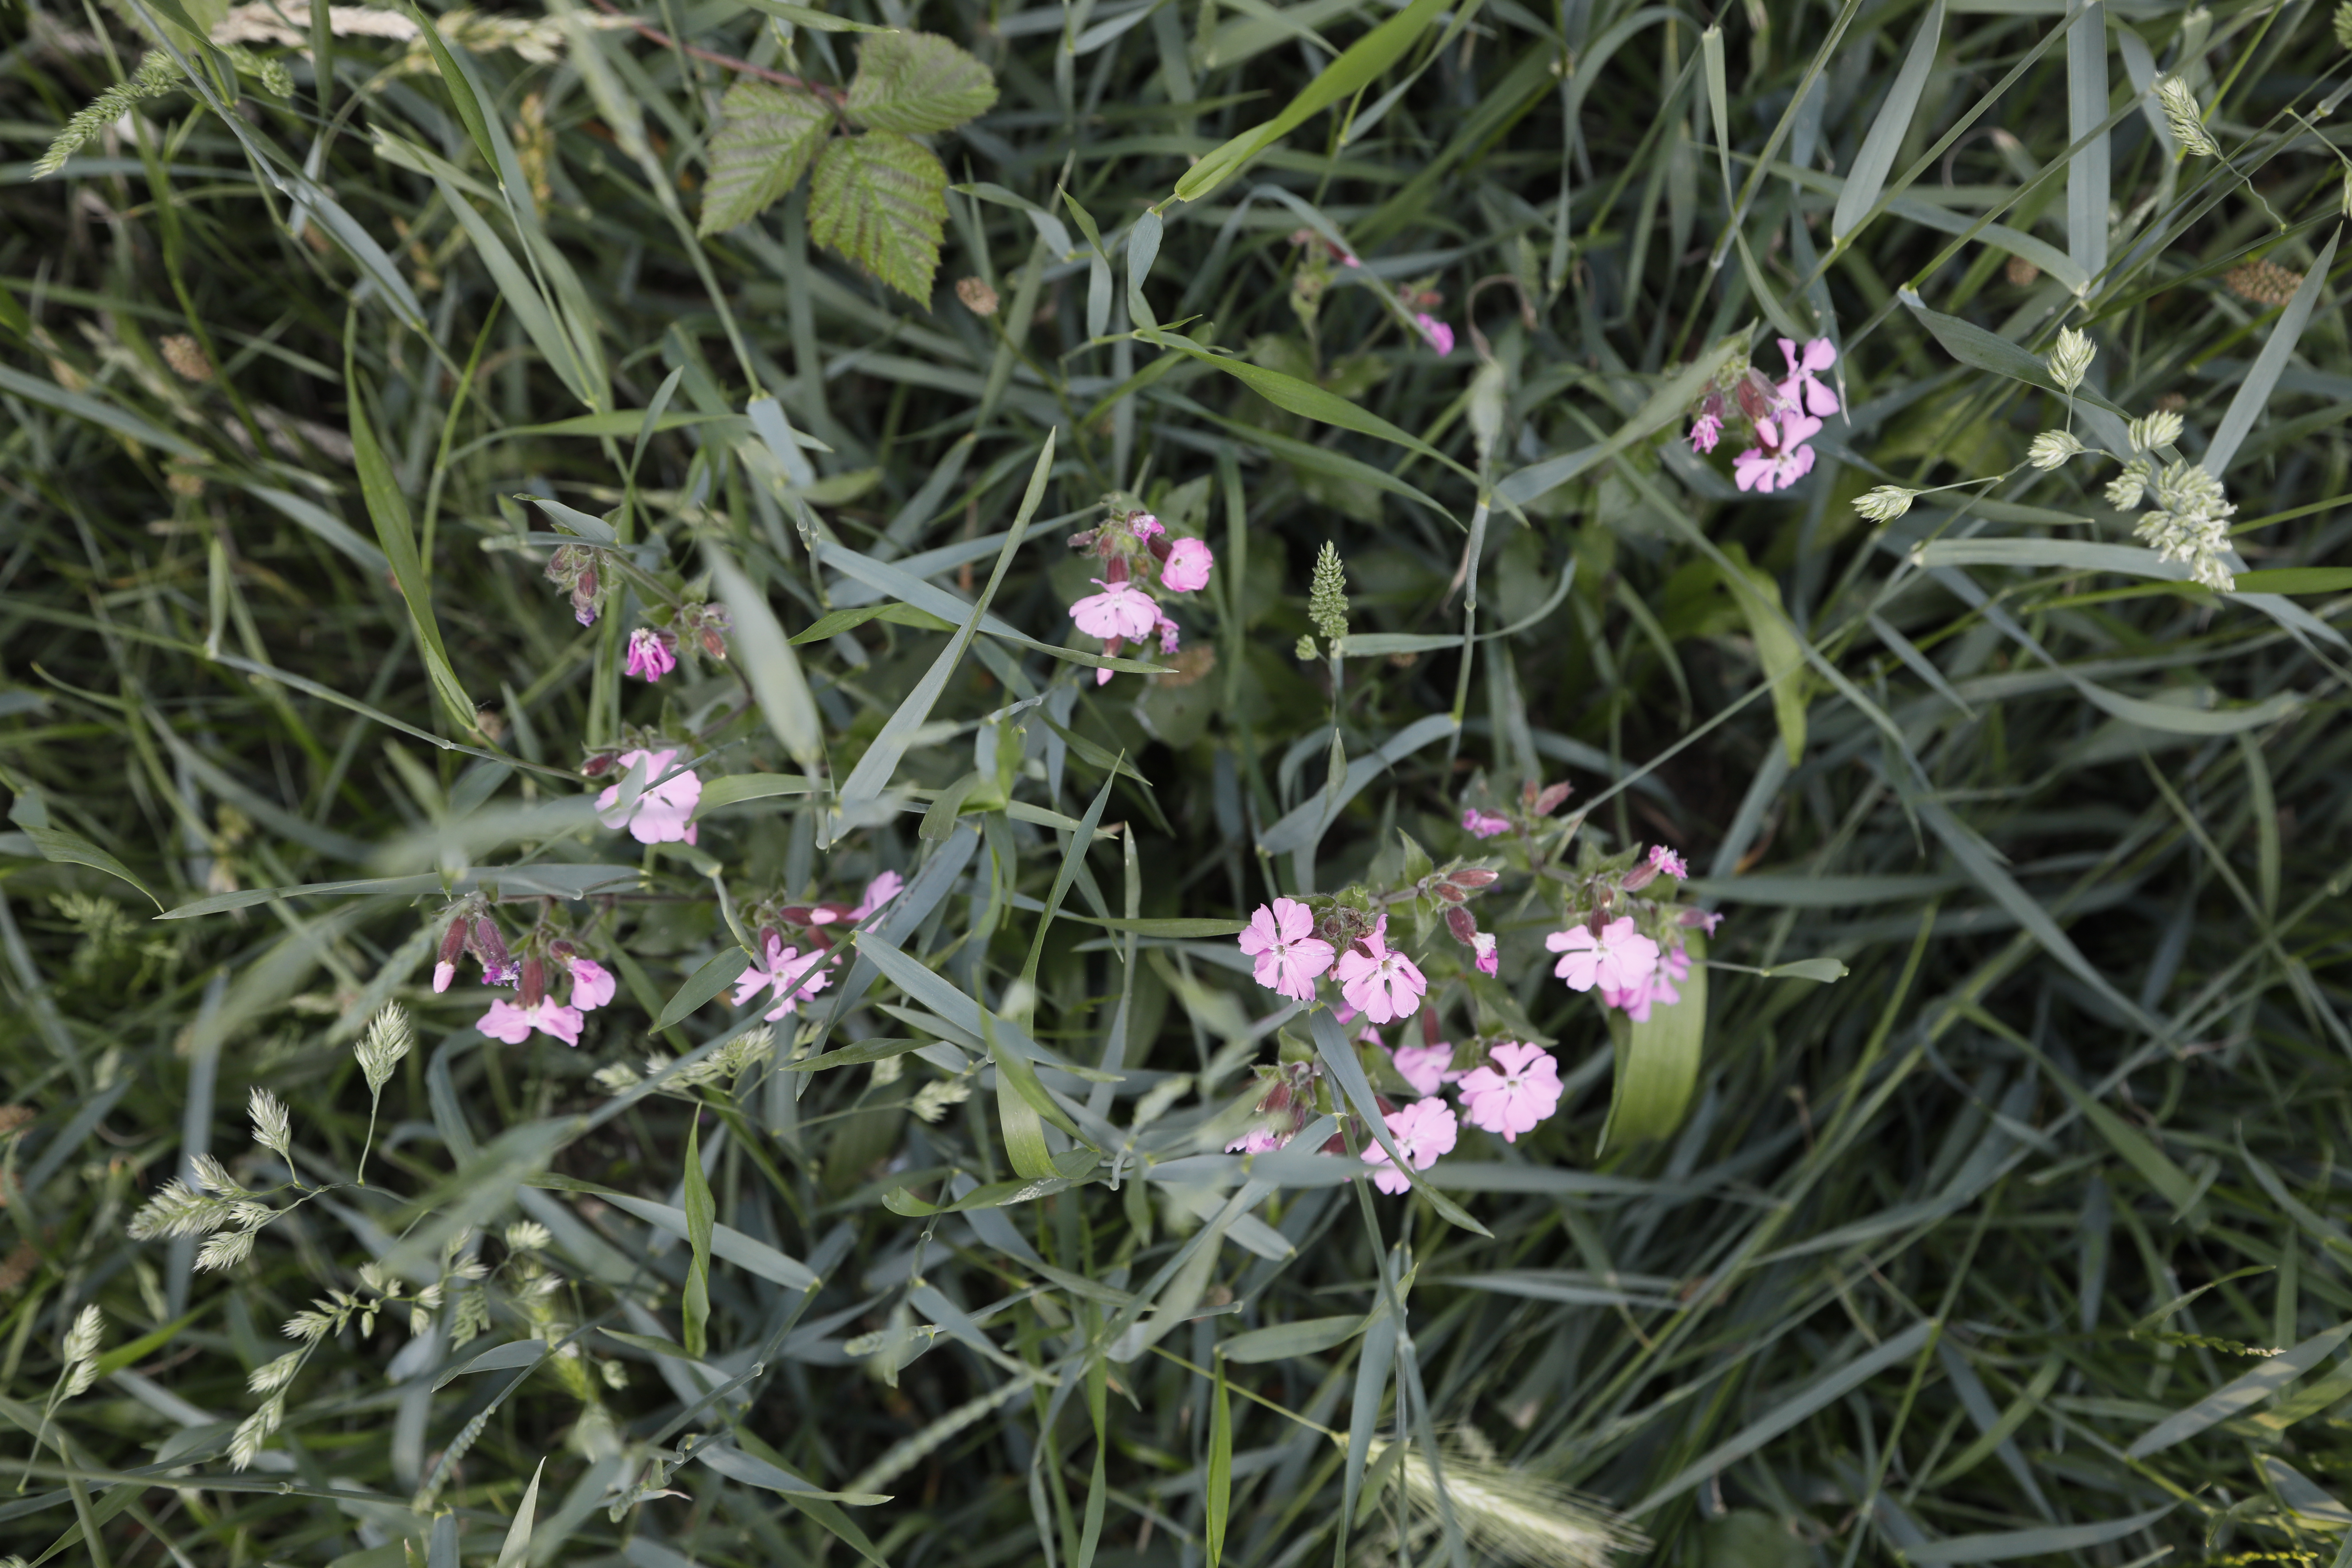
Plant species: Silene dioica